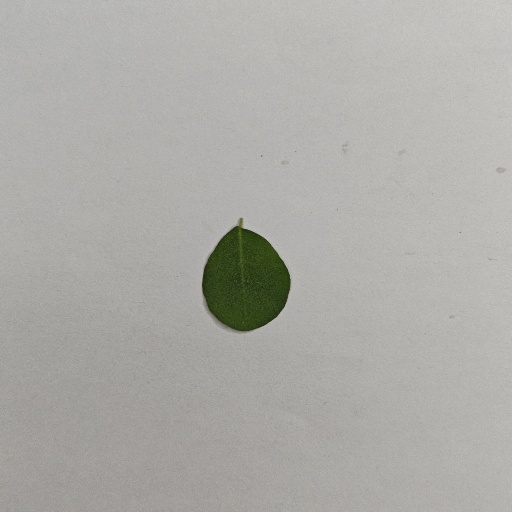
Species: Sojina
Leaf condition: Healthy Leaf